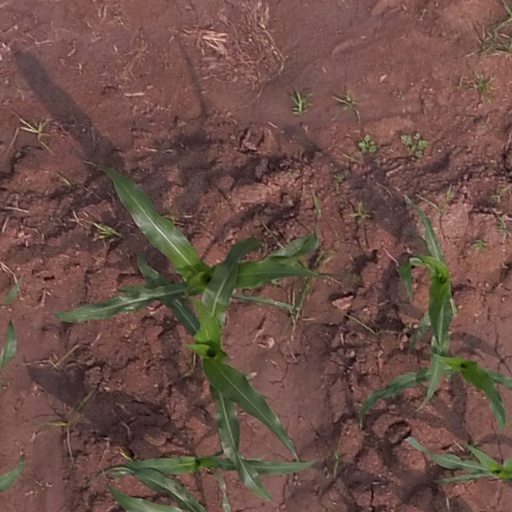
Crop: maize; corn